Eurocopter Tiger

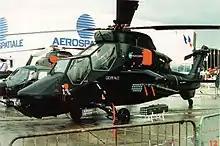
A French Tiger HAP in 1993. Many units of this version were upgraded to the HAD version.

In August 2009, the German magazine reported that the ten operational Tigers in the German Army were only suitable for pilot training, while others had not been accepted due to defects. In May 2010, Germany suspended deliveries over "serious defects particularly with wiring"; in response Eurocopter stated that "Corrective measures related to wiring problems have been developed, agreed by the customer and are being implemented", and that two corrected helicopters would soon be handed over to the German military.